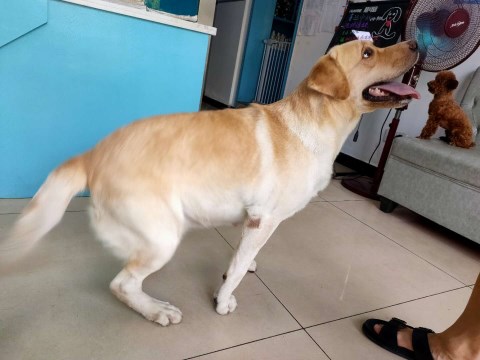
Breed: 3580-n000122-Labrador_retriever